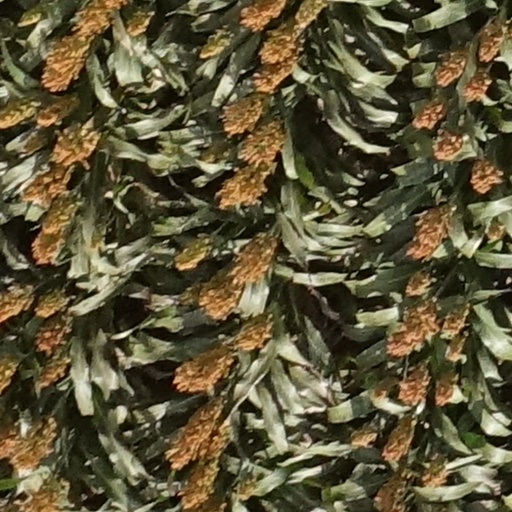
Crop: sorghum